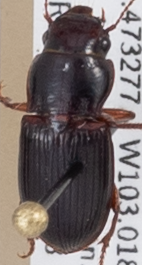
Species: Cratacanthus dubius
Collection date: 2019-09-18
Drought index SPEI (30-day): -0.26
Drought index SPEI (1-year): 0.454
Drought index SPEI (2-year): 0.8